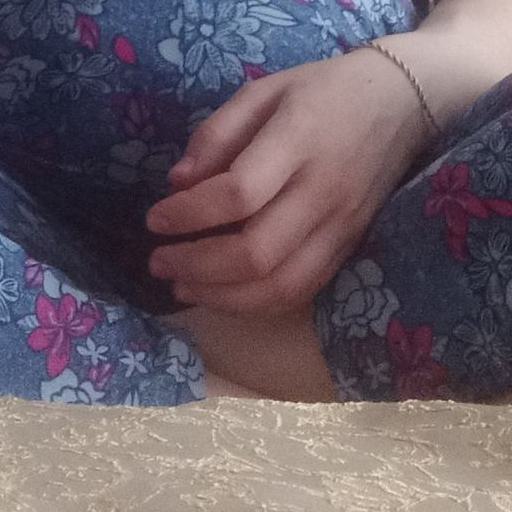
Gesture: no_gesture